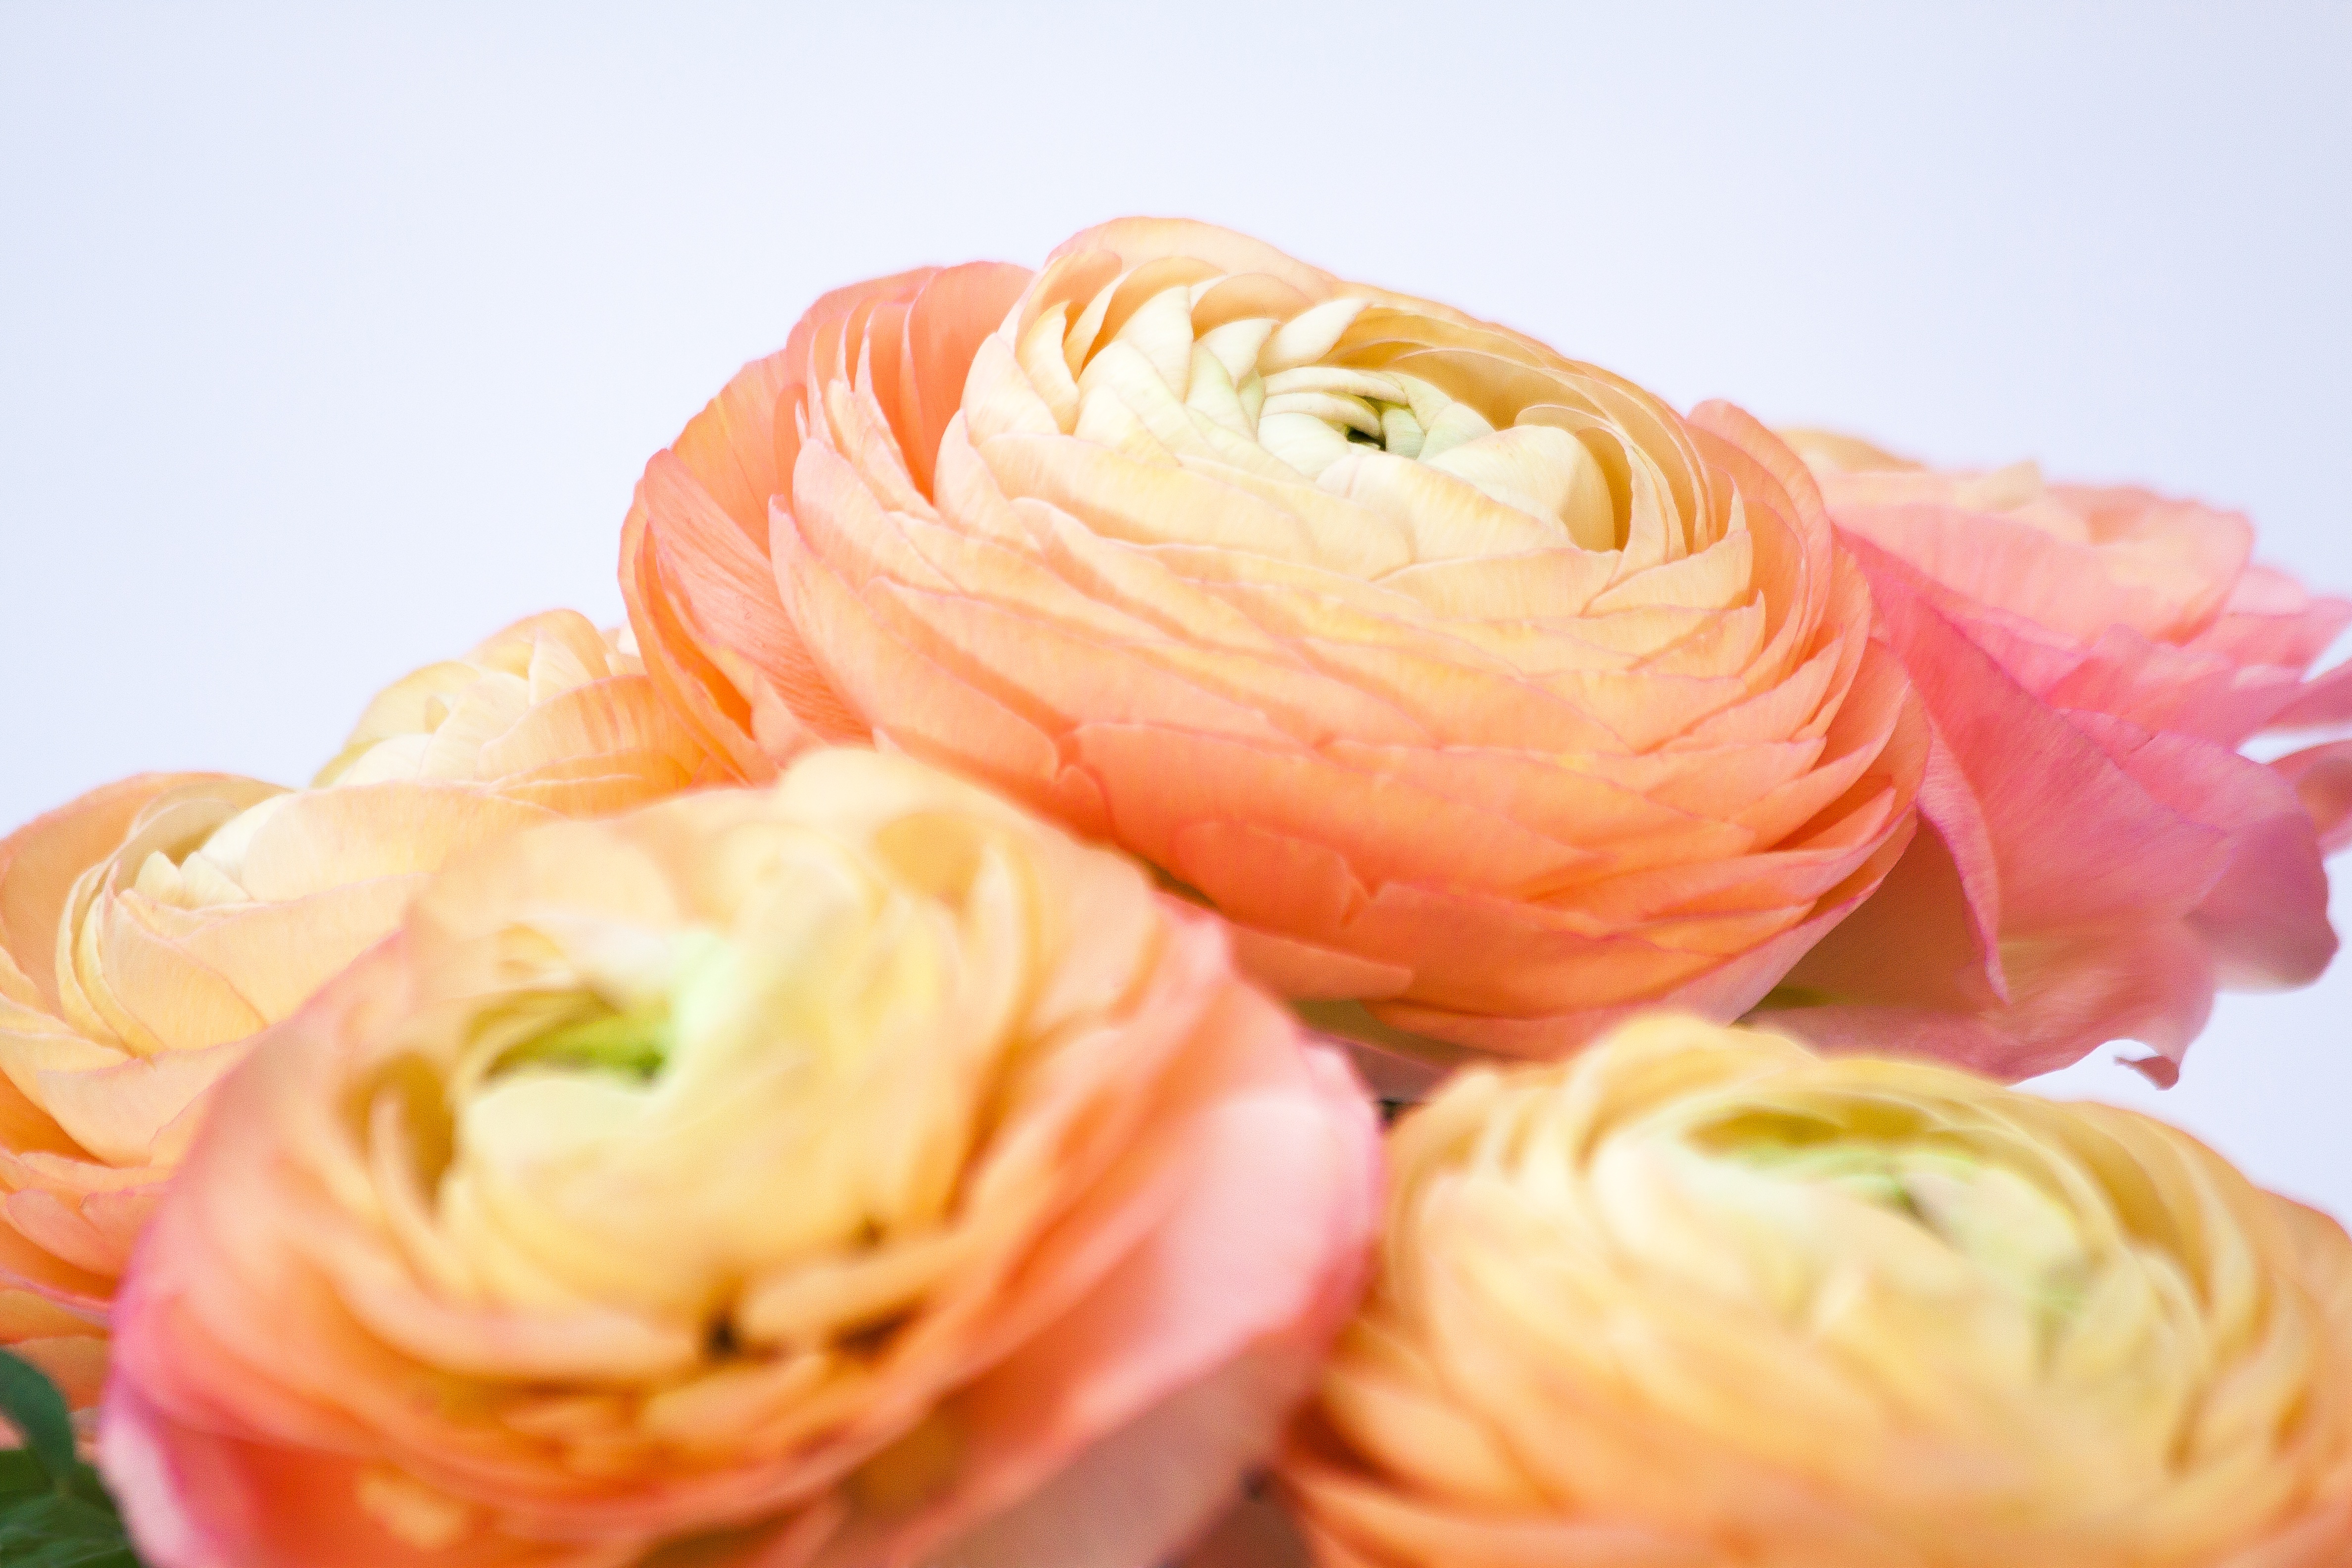
nature, plant, flower, petal, bouquet, rose, orange, spring, yellow, pink, flowers, salmon, floristry, macro photography, flowering plant, garden roses, rose family, hahnenfu gew chs, flower bouquet, cut flowers, ranunculaceae, ranunkeln, land plant, rosa centifolia